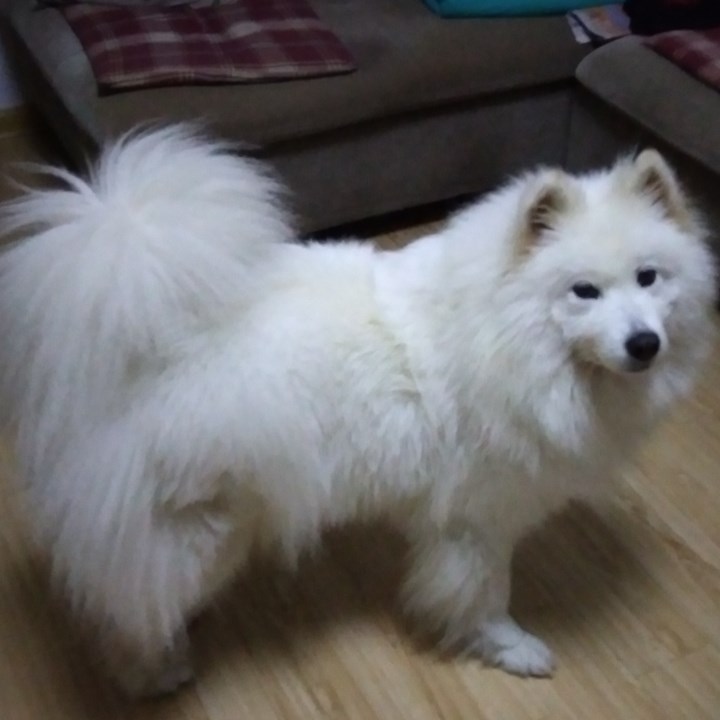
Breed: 2192-n000088-Samoyed